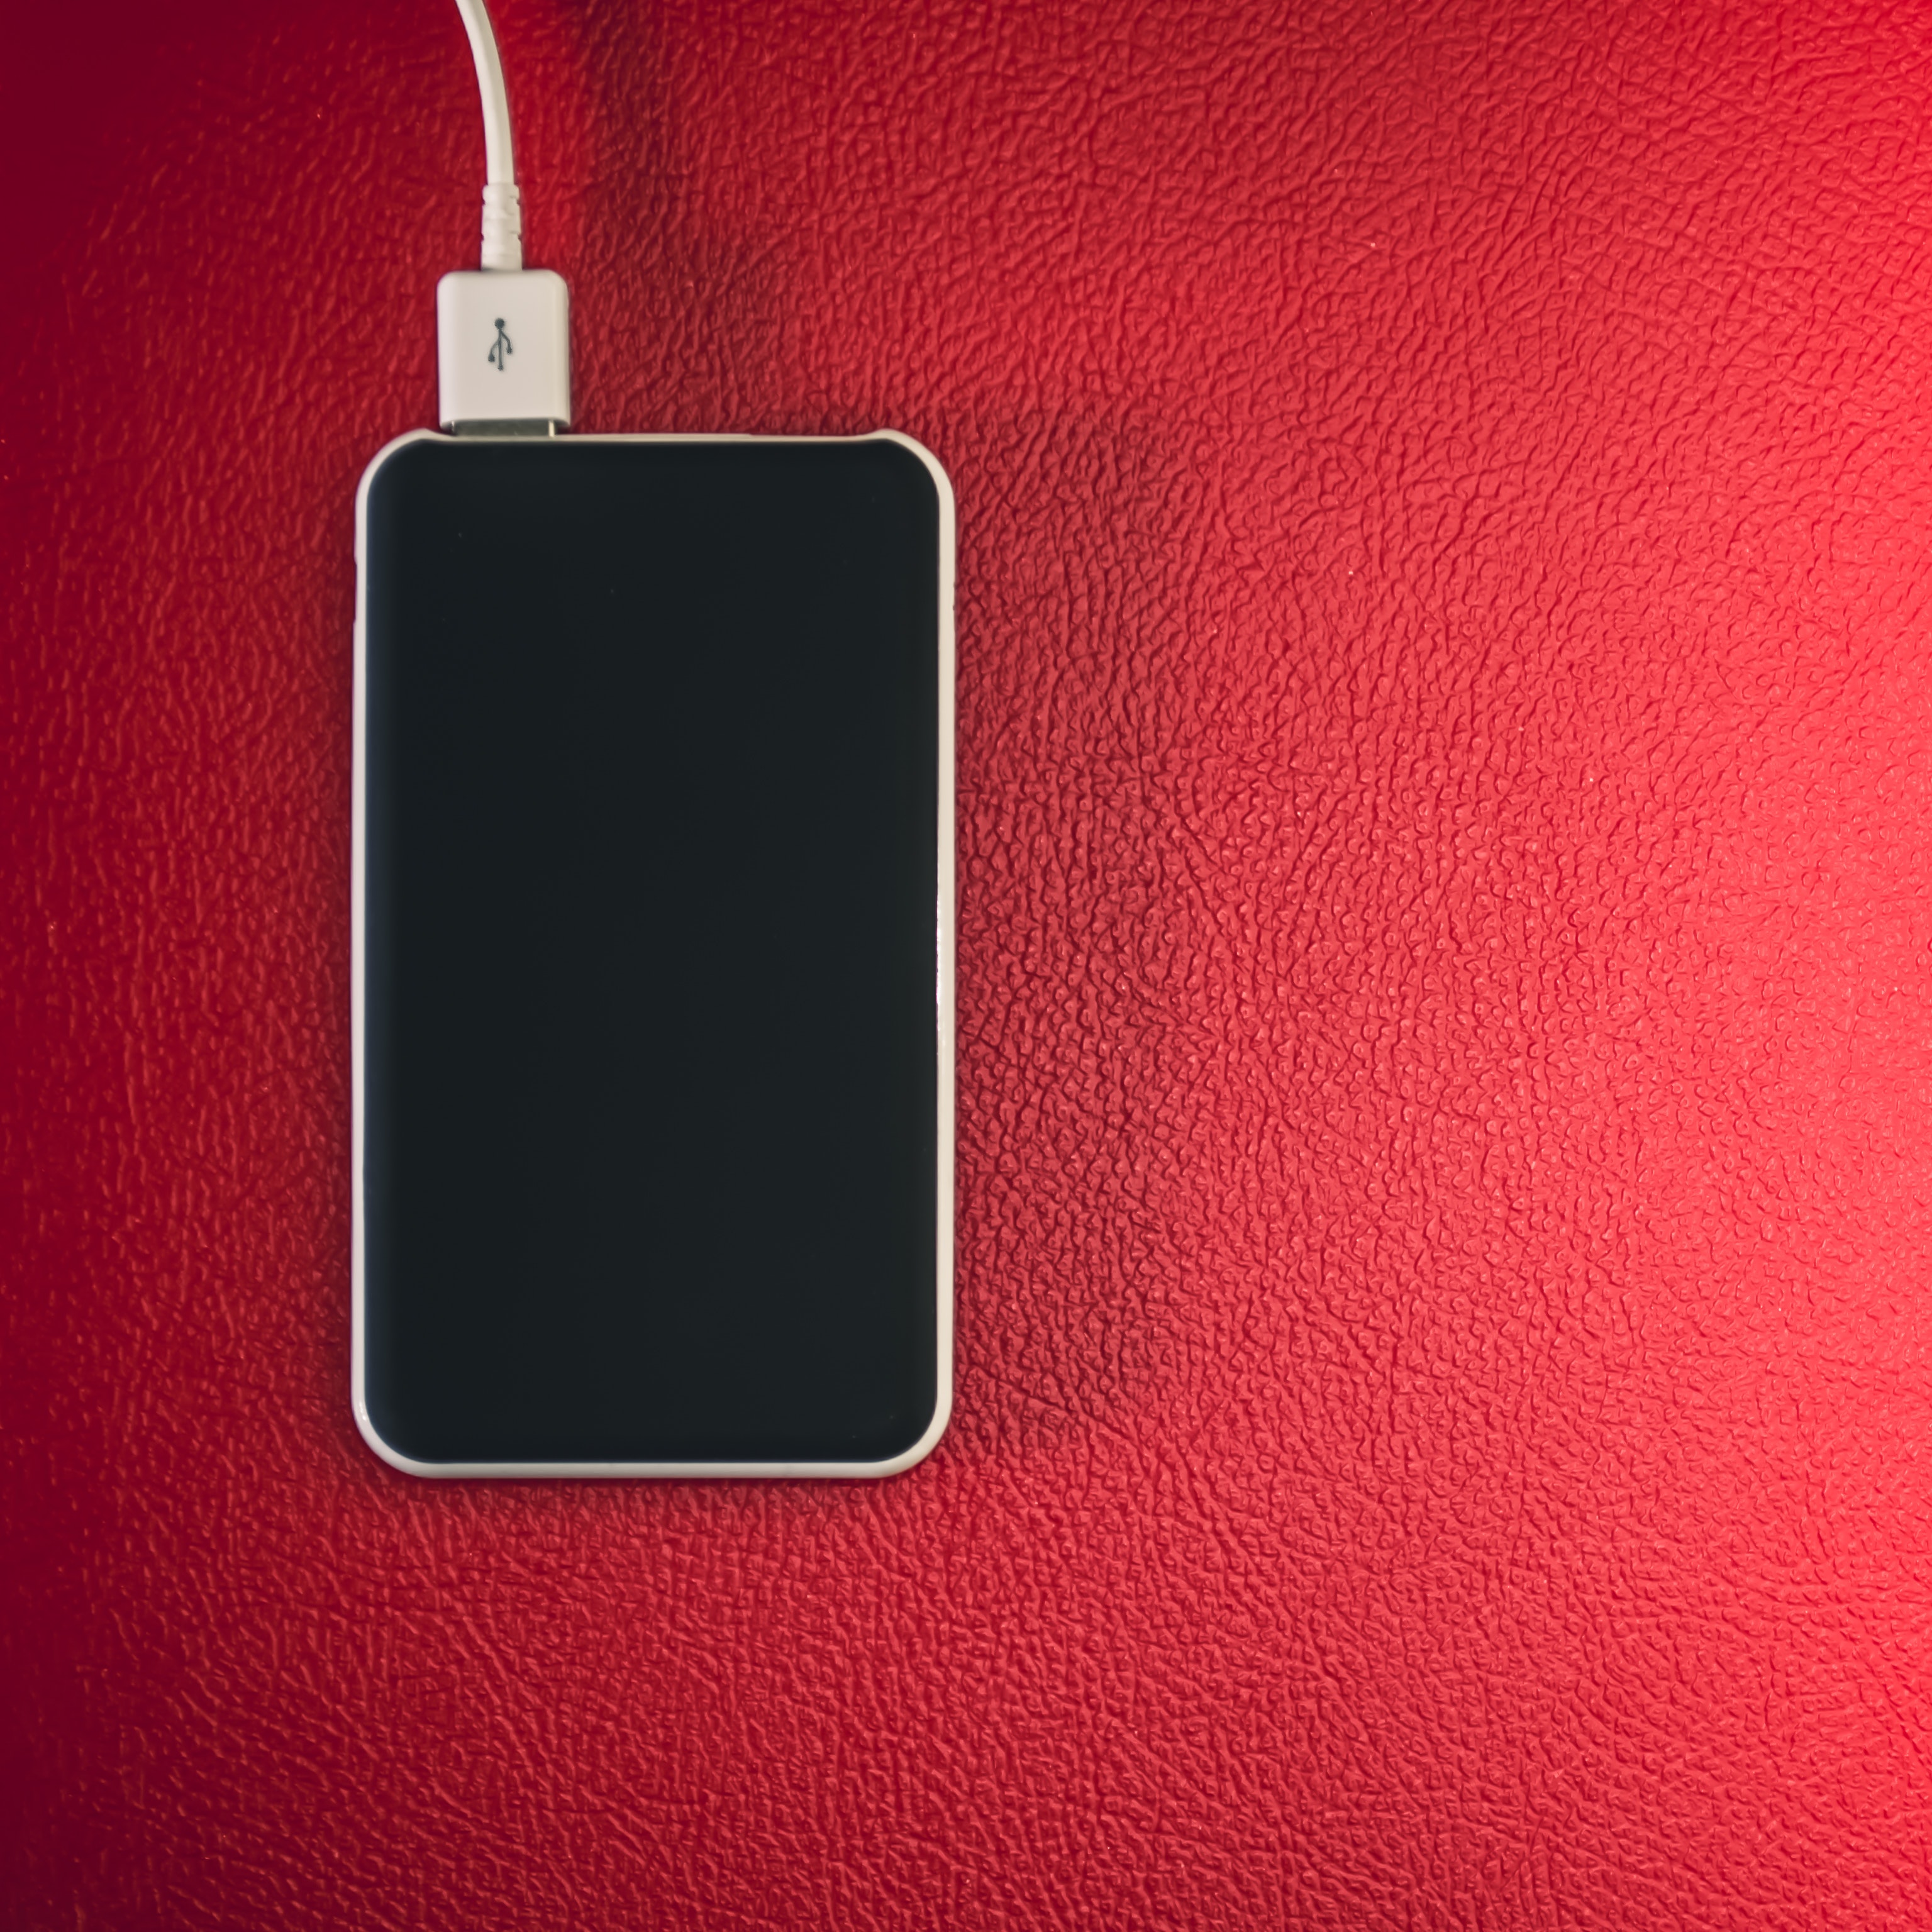
red, gadget, technology, electronic device, Material property, mobile phone accessories, rectangle, font, ipod, smartphone, logo, magenta, label, mobile phone, communication device